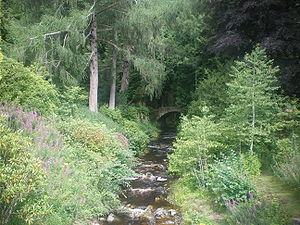
Le château de Blair est un château qui se trouve près du village de Blair Atholl dans le Perthshire en Écosse. Il a été construit au XIIIᵉ siècle et a été remanié au fil des ans. Au XVIIIᵉ siècle et à nouveau en 1872, la tour a été complètement remodelée.